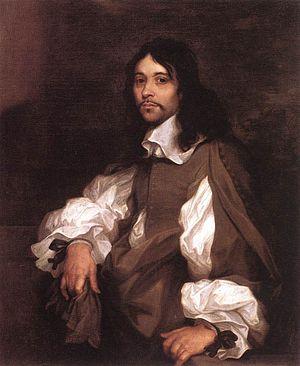
Le musée Fabre est un musée d'art situé à Montpellier Hérault.